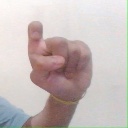
अक्षर: इ